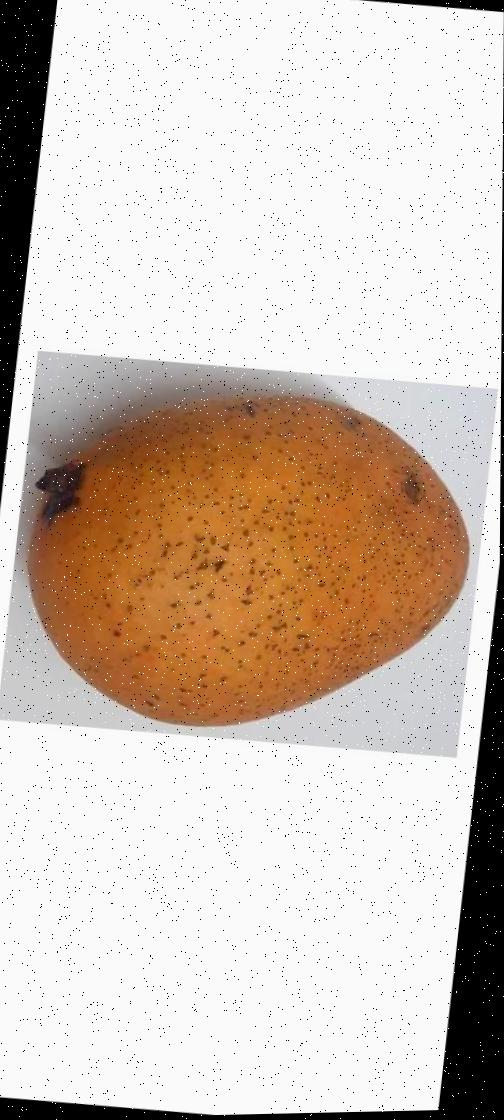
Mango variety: Ashshina Classic